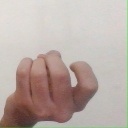
अक्षर: ज